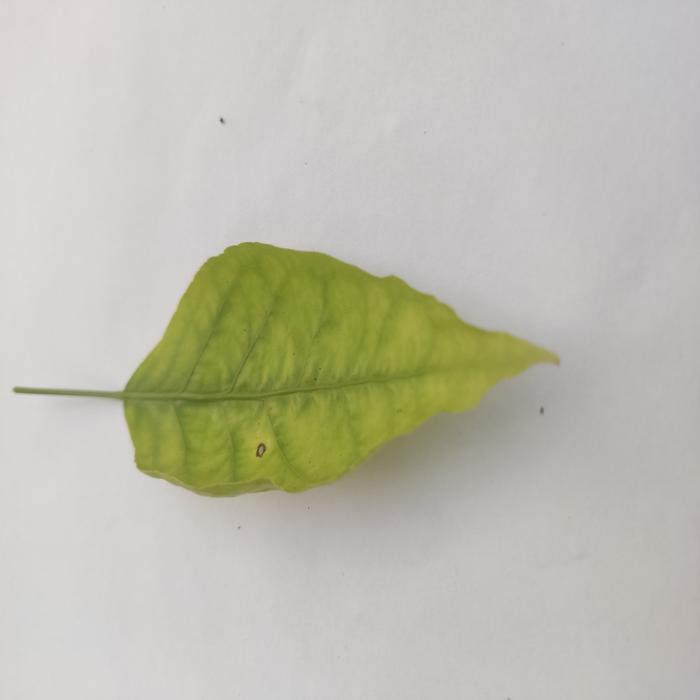
Crop: Aegle Marmelos
Leaf condition: Cercospora_Leaf